Stele of Ankh-ef-en-Khonsu

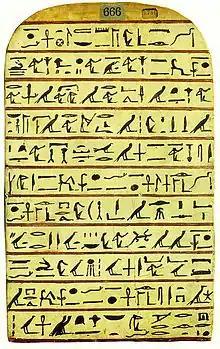
Reverse face of Cairo A 9422

The designation of this object as the "Stele of Revealing" was given in April 1904 by the English occultist and ceremonial magician Aleister Crowley, in connection with "The Book of the Law" or "Liber al vel Legis".